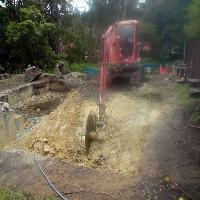
Weather: cloudy or overcast